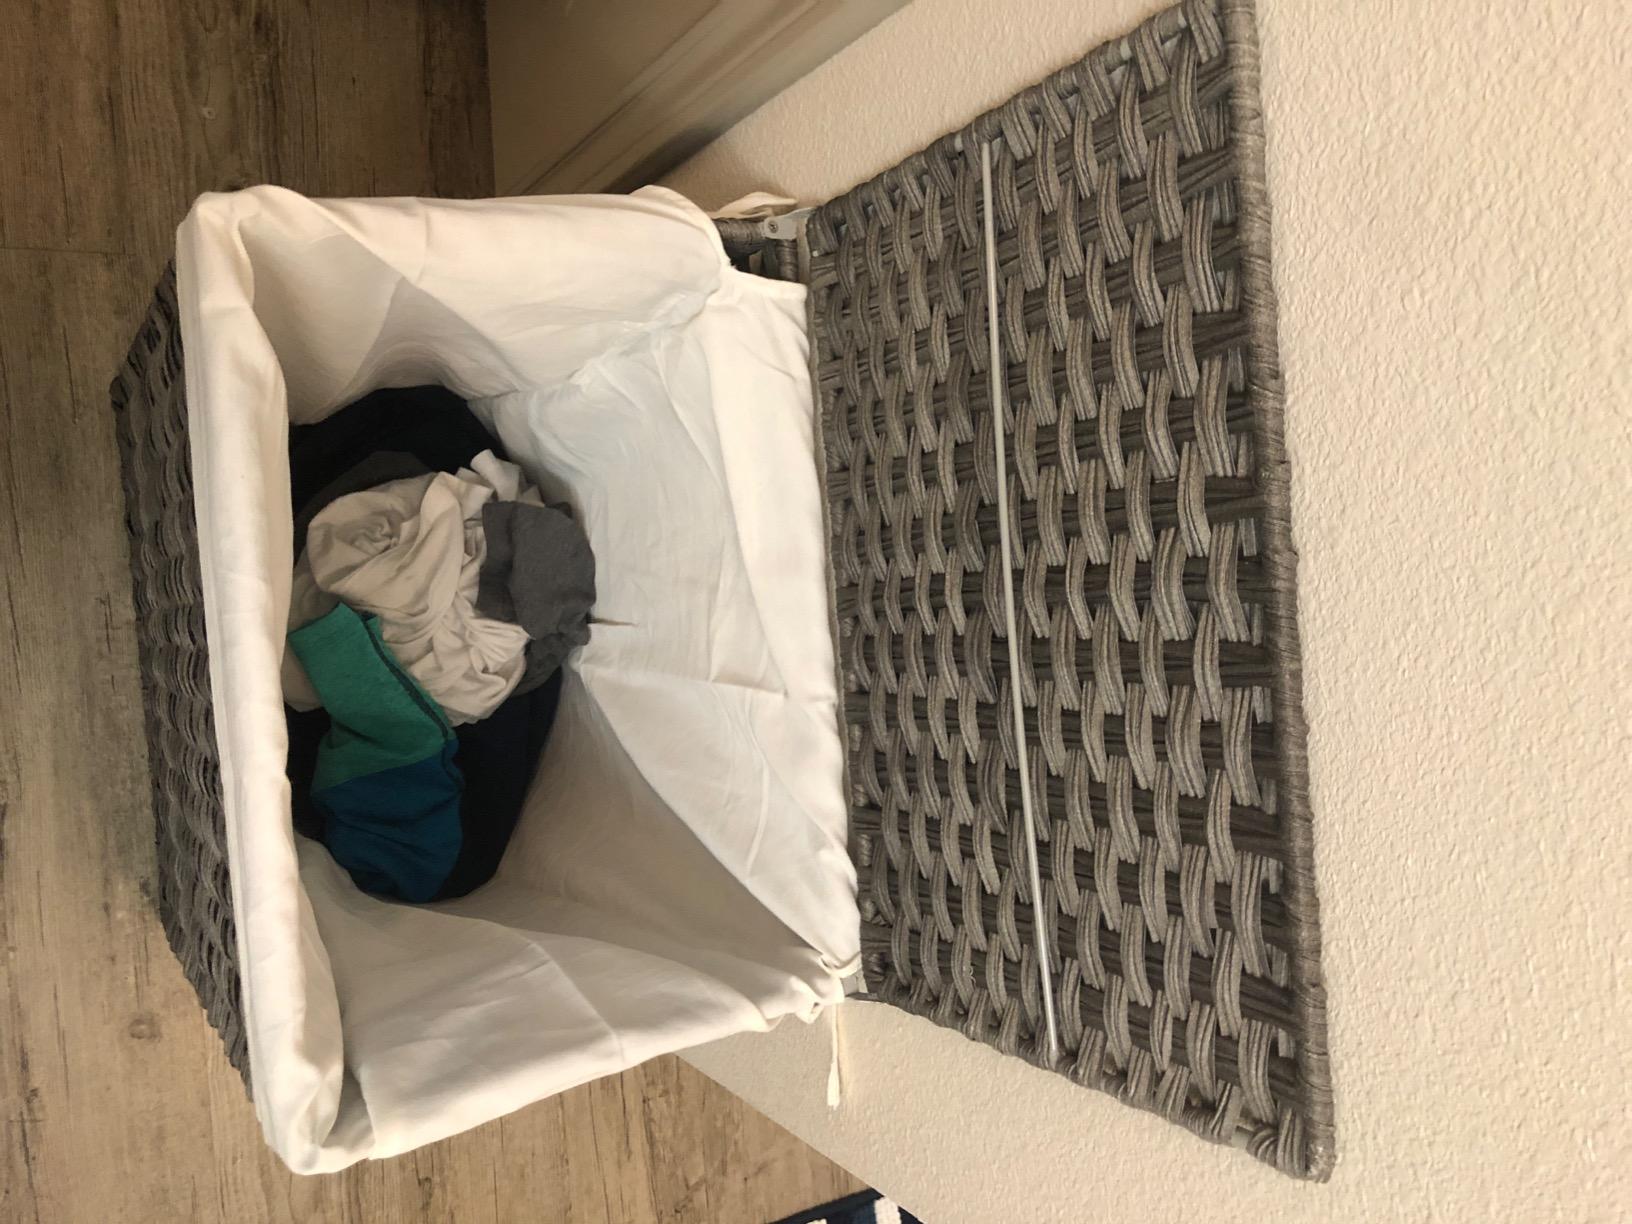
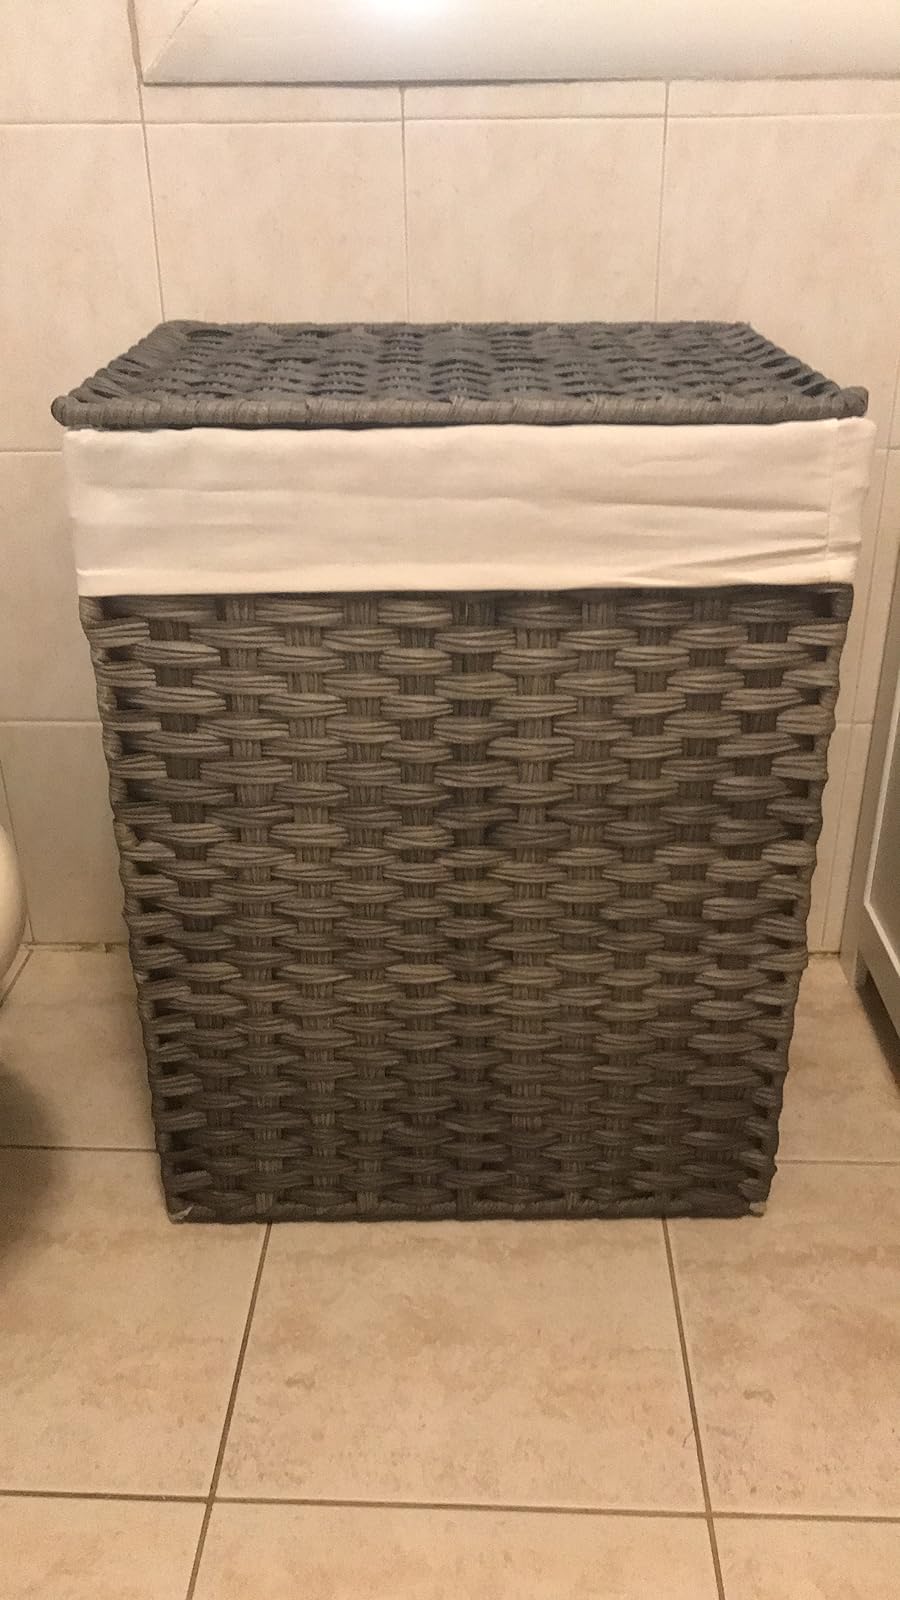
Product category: items_hamper
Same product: yes